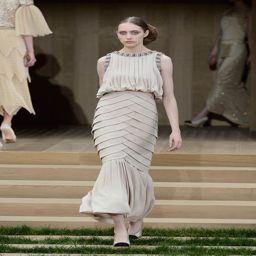
a model walks the runway during the show as part